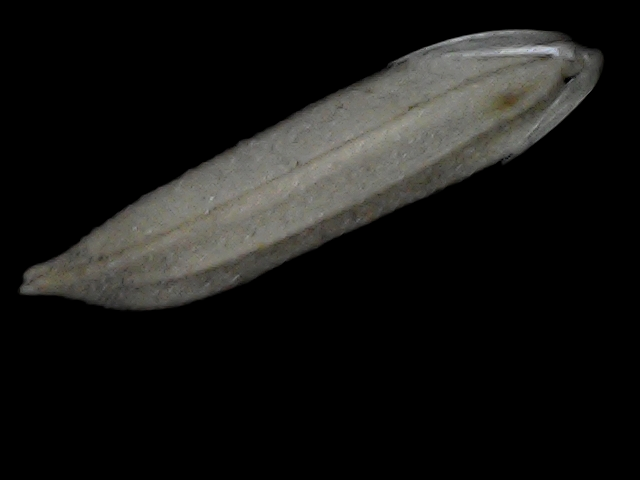
Rice variety: Bd57